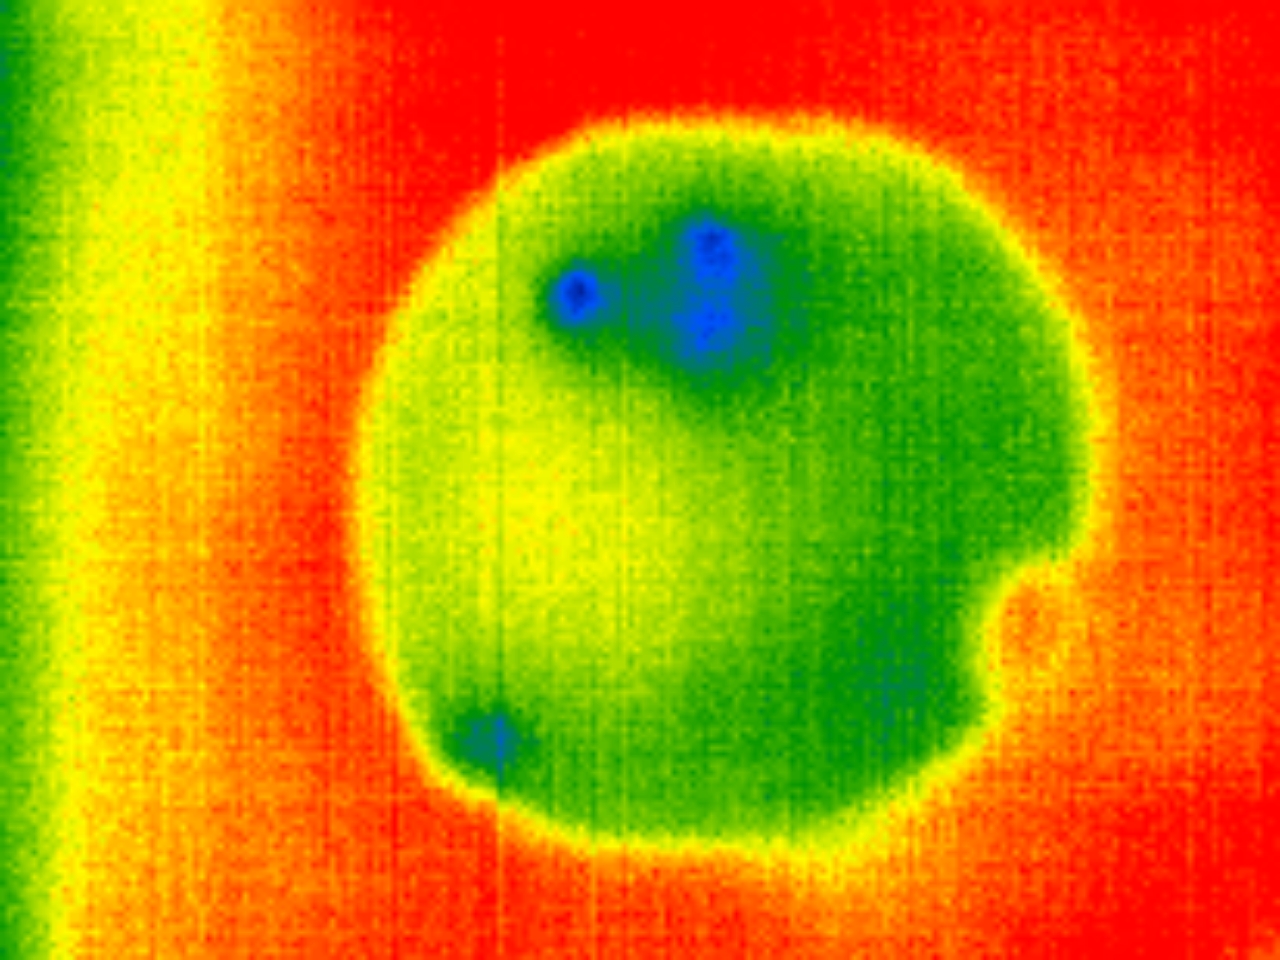
Label: Minor Defect